Arun Chaudhary

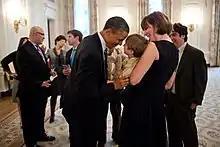
President Obama with Arun, his wife Laura Moser and son Leo in 2011

His first book, "First Cameraman: Documenting the Obama Presidency in Real Time", was published in August 2012 by Times Books. In "The Washington Post", Rutgers University professor David Greenberg said "Its singular, quirky take on Obama's brief career adds a smidgen of useful information to the historical record." "The Atlantic"'s Nancy Scola, in reviewing the book, observed that "Chaudhary writes with the looseness of someone whose political experience consists of being told to tell stories, which means there's plenty of gossipy bits for campaign enthusiasts."